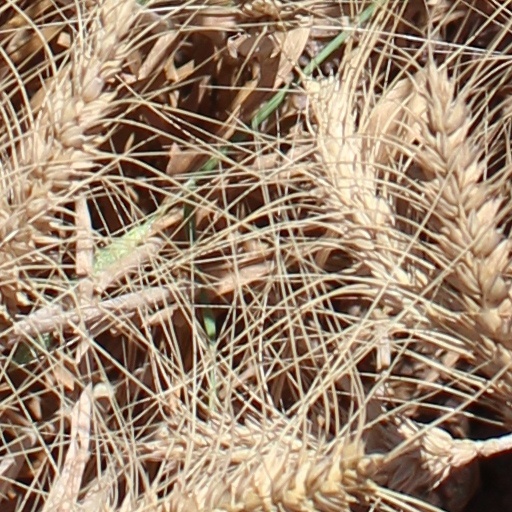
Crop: wheat